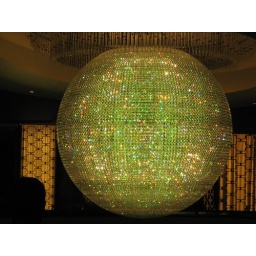
Big glass ball over the escators in Planet Hollywood. It keeps changing color.